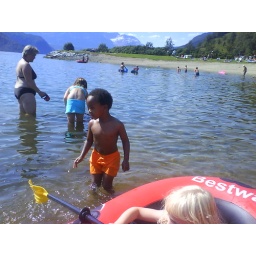
MT in water by boat